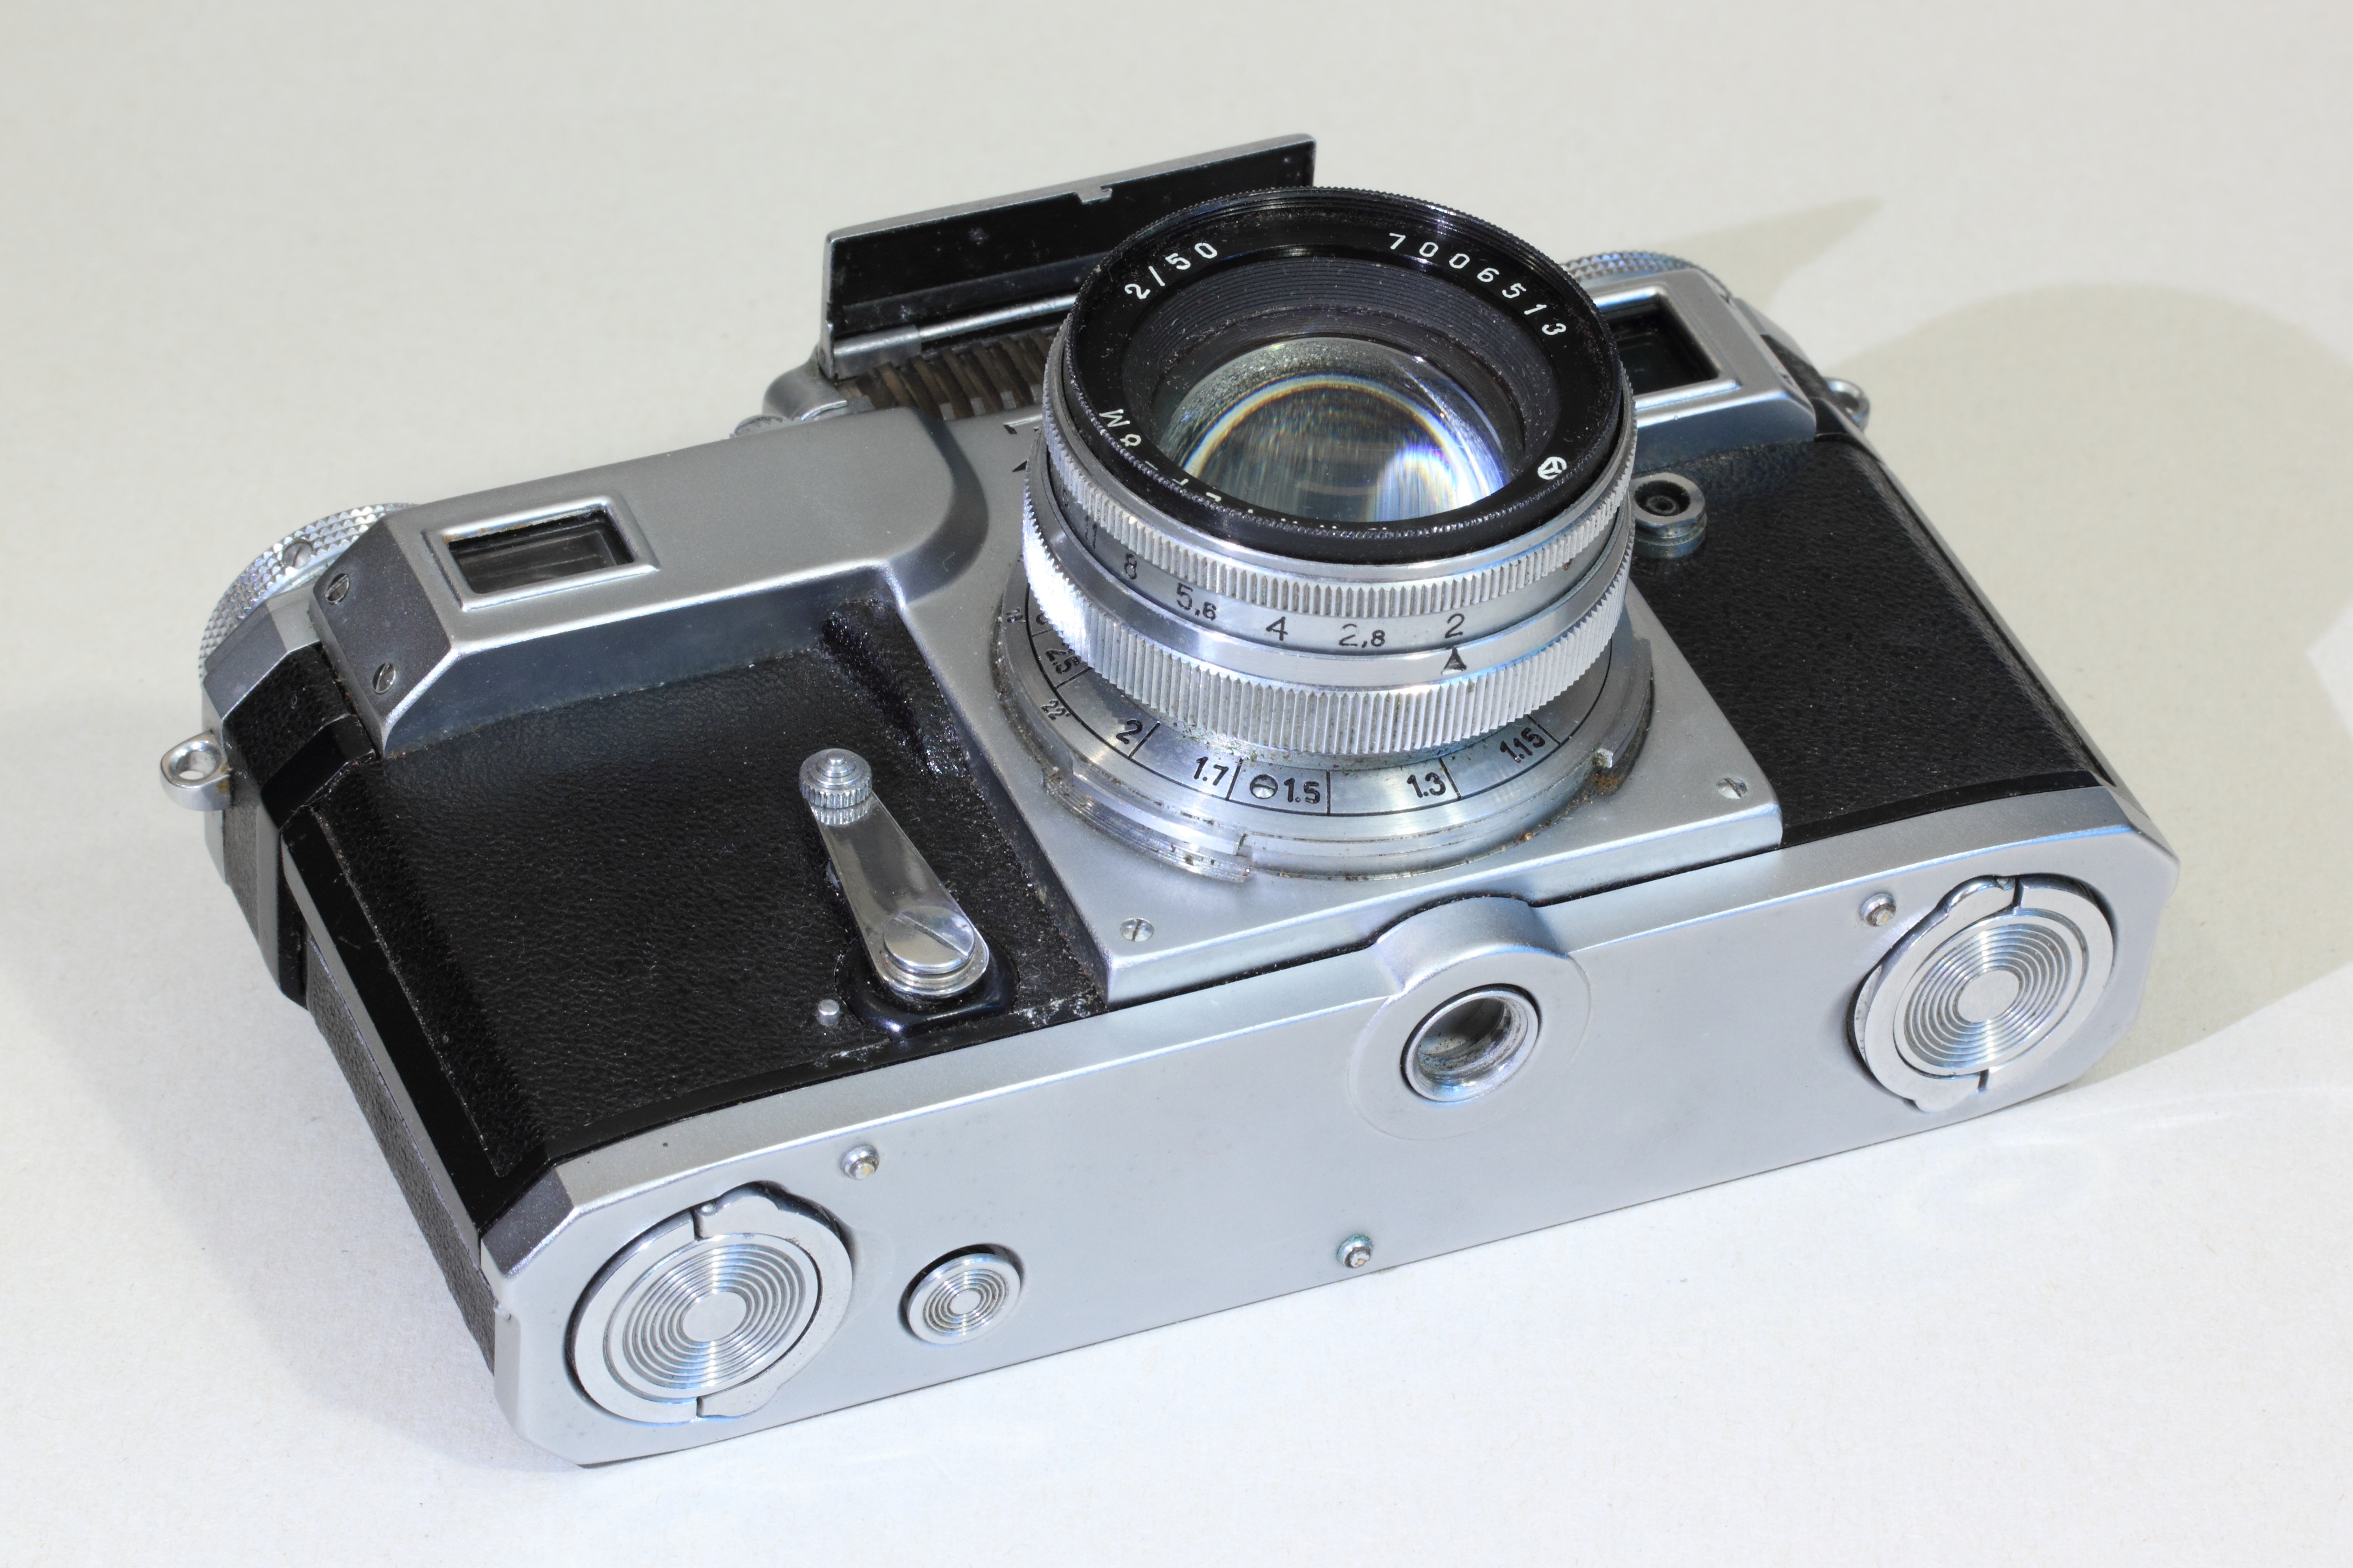
camera, vintage, equipment, optics, product, digital camera, 35mm, russian, ussr, camera lens, rangefinder, soviet, kiev, photographic, cameras optics